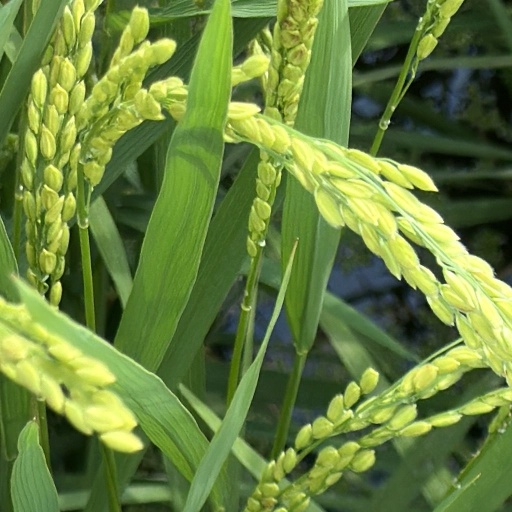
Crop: rice